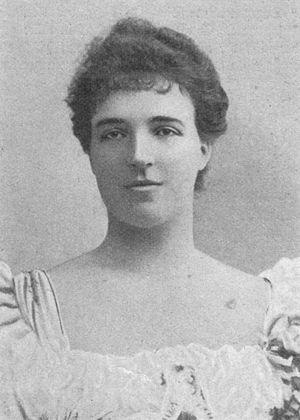
Marie Amélie Louise Hélène d’Orléans, plus connue sous le nom d'Amélie d’Orléans, princesse d'Orléans membre de la maison d’Orléans puis, par son mariage, reine consort de Portugal, est née le 28 septembre 1865, à Twickenham, au Royaume-Uni et décédée le 25 octobre 1951, au Chesnay à côté de Versailles, en France.